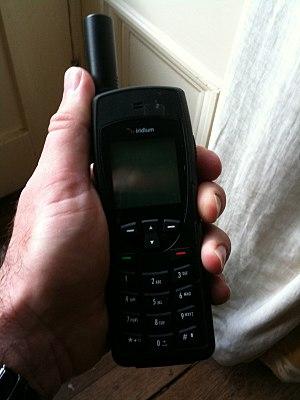
Iridium est un système de téléphonie par satellite reposant sur une constellation de satellites circulant sur une orbite terrestre basse. Ce système est conçu au début des années 1990 par des ingénieurs de la société américaine Motorola. Celle-ci crée Iridium en 1991 et lève les fonds permettant la réalisation du réseau terrestre et du segment spatial qui comprend environ 90 satellites dont 66 actifs. Mais Iridium ne parvient pas à attirer suffisamment de clients et la société dépose son bilan en août 1999. La société est reprise en 2001 par un groupe d'investisseurs privés. En 2015, Iridium dispose d'un peu plus de 800 000 abonnés et réalise un chiffre d'affaires d'environ 400 millions US$. La constellation de satellites d'origine est progressivement remplacée, à partir de 2017, par des satellites Iridium Next.